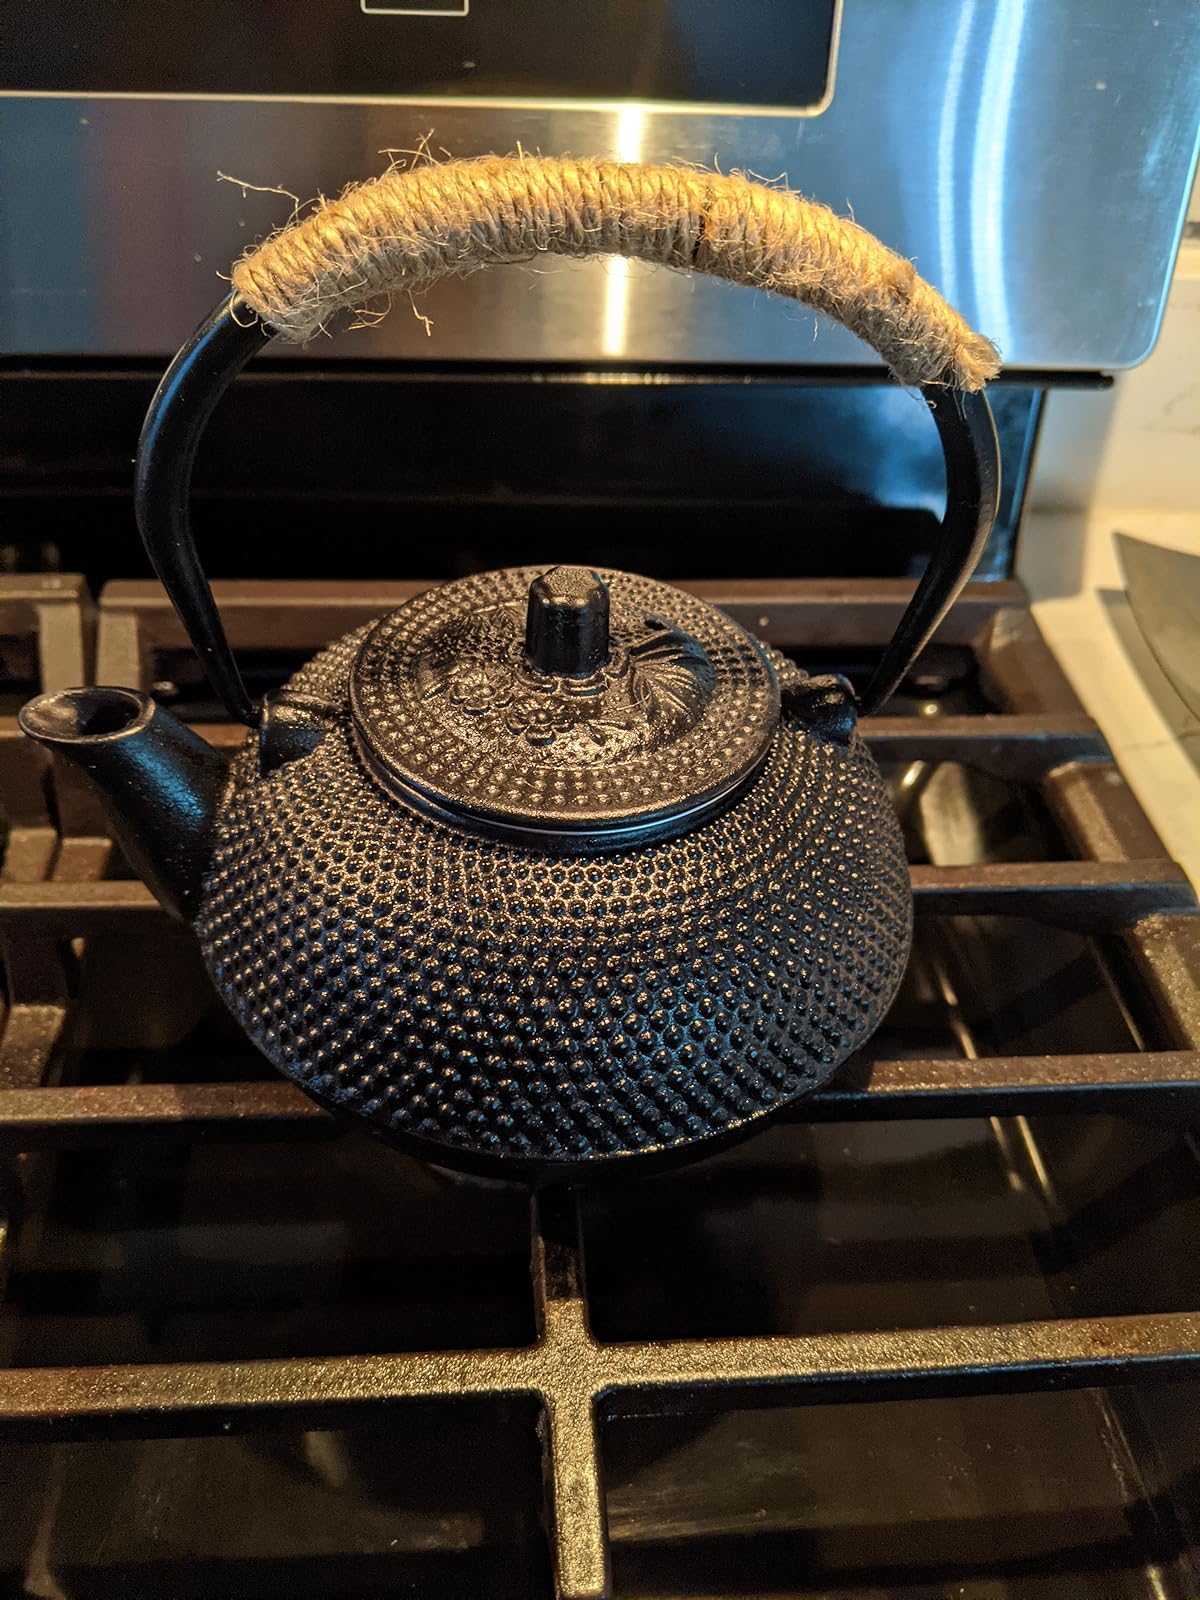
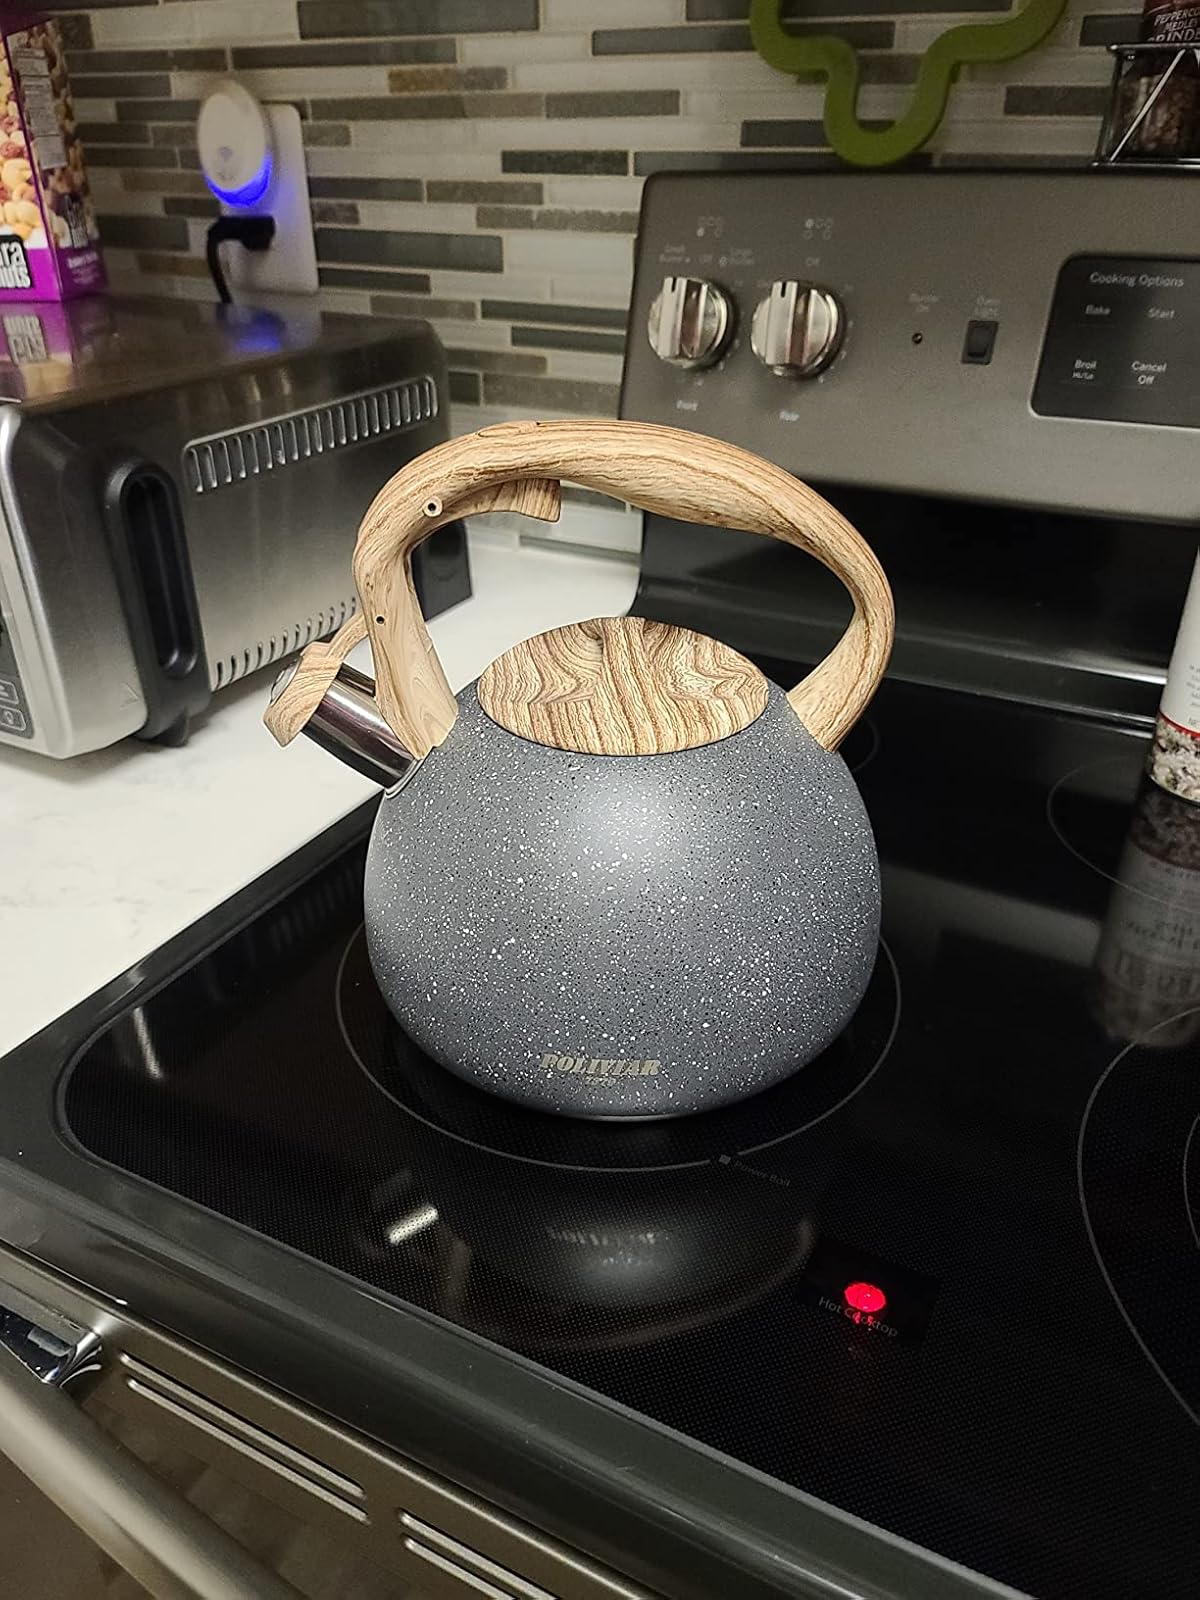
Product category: items_kettle
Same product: no